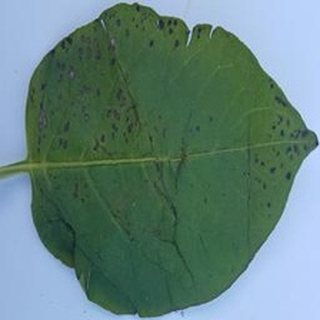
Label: potato_early_blight